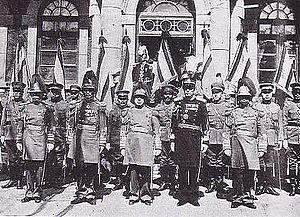
L'armée impériale du Mandchoukouo est la force terrestre de l'empire du Mandchoukouo, contrôlé par le Japon, active de 1932 à 1945. Armée considérée comme illégitime et imposée par nombre de Chinois, elle est victime de nombreuses désertions et révoltes de ses troupes.
Les uniformes et armes des armées chinoises sont les tenues militaires et les armements des combattants et soldats chinois depuis l'époque de la première guerre de l'opium jusqu'à l'avènement de la République populaire de Chine.